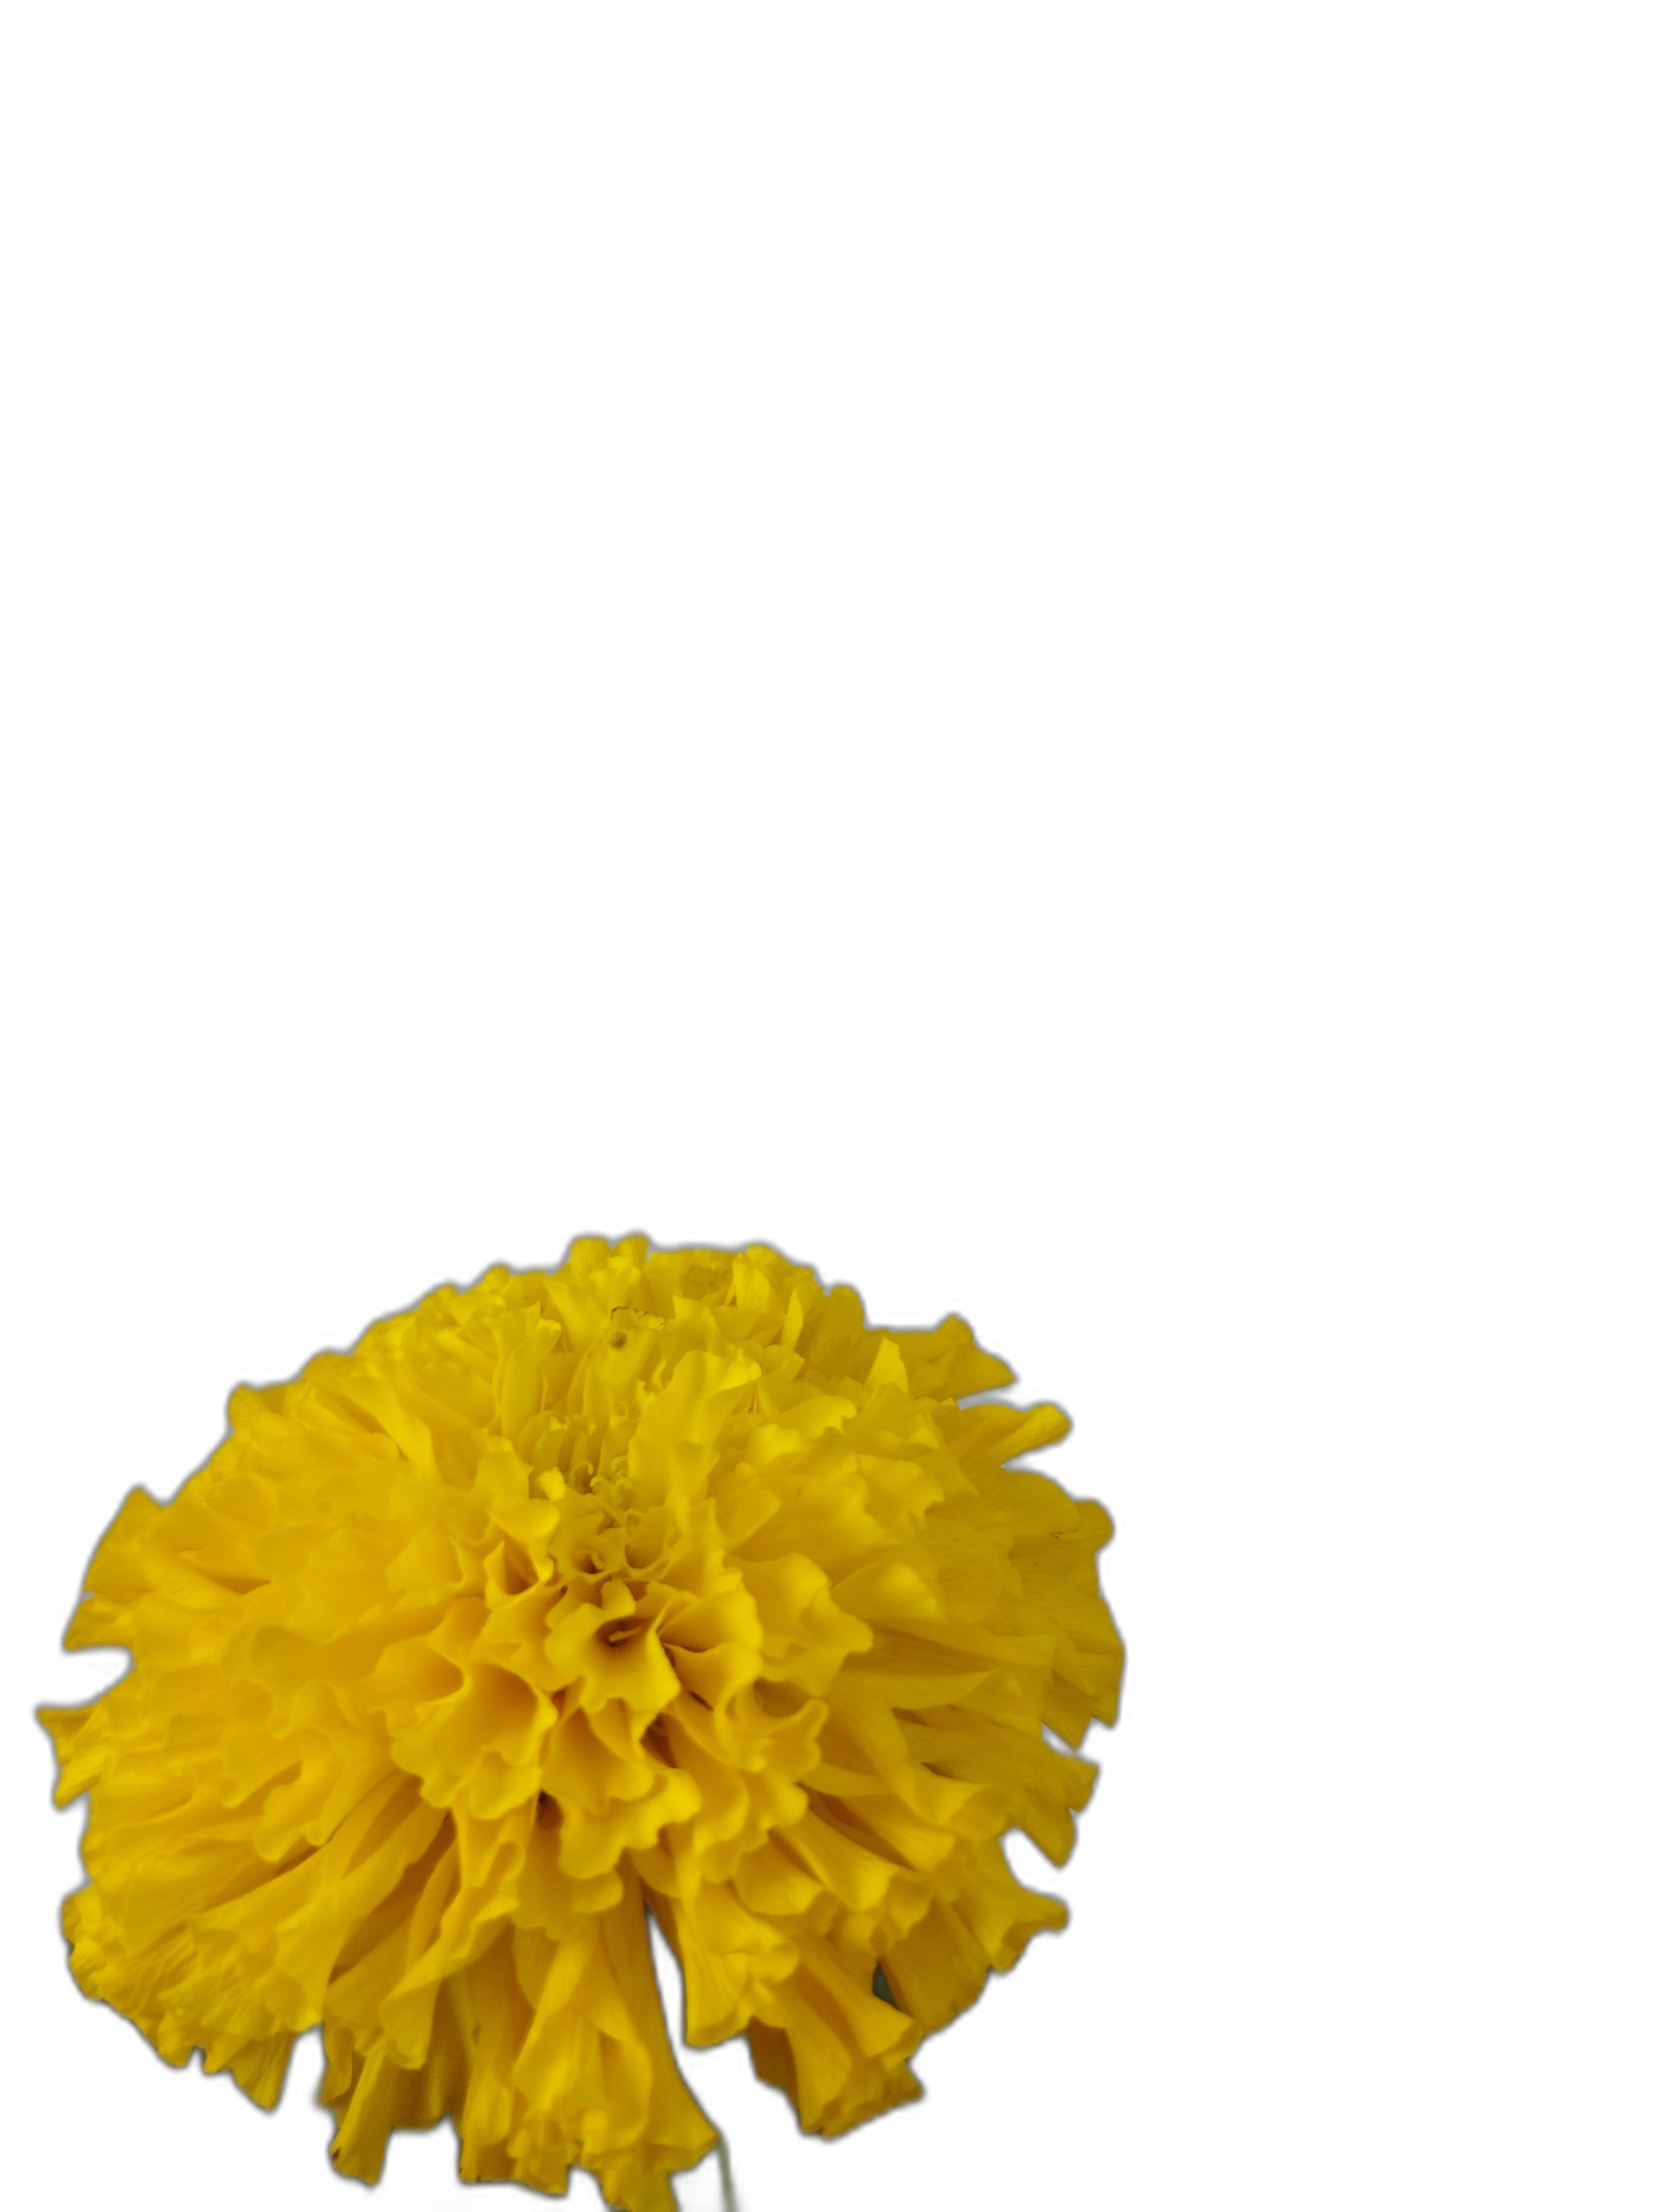
Label: Marigold